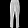
Label: Trouser